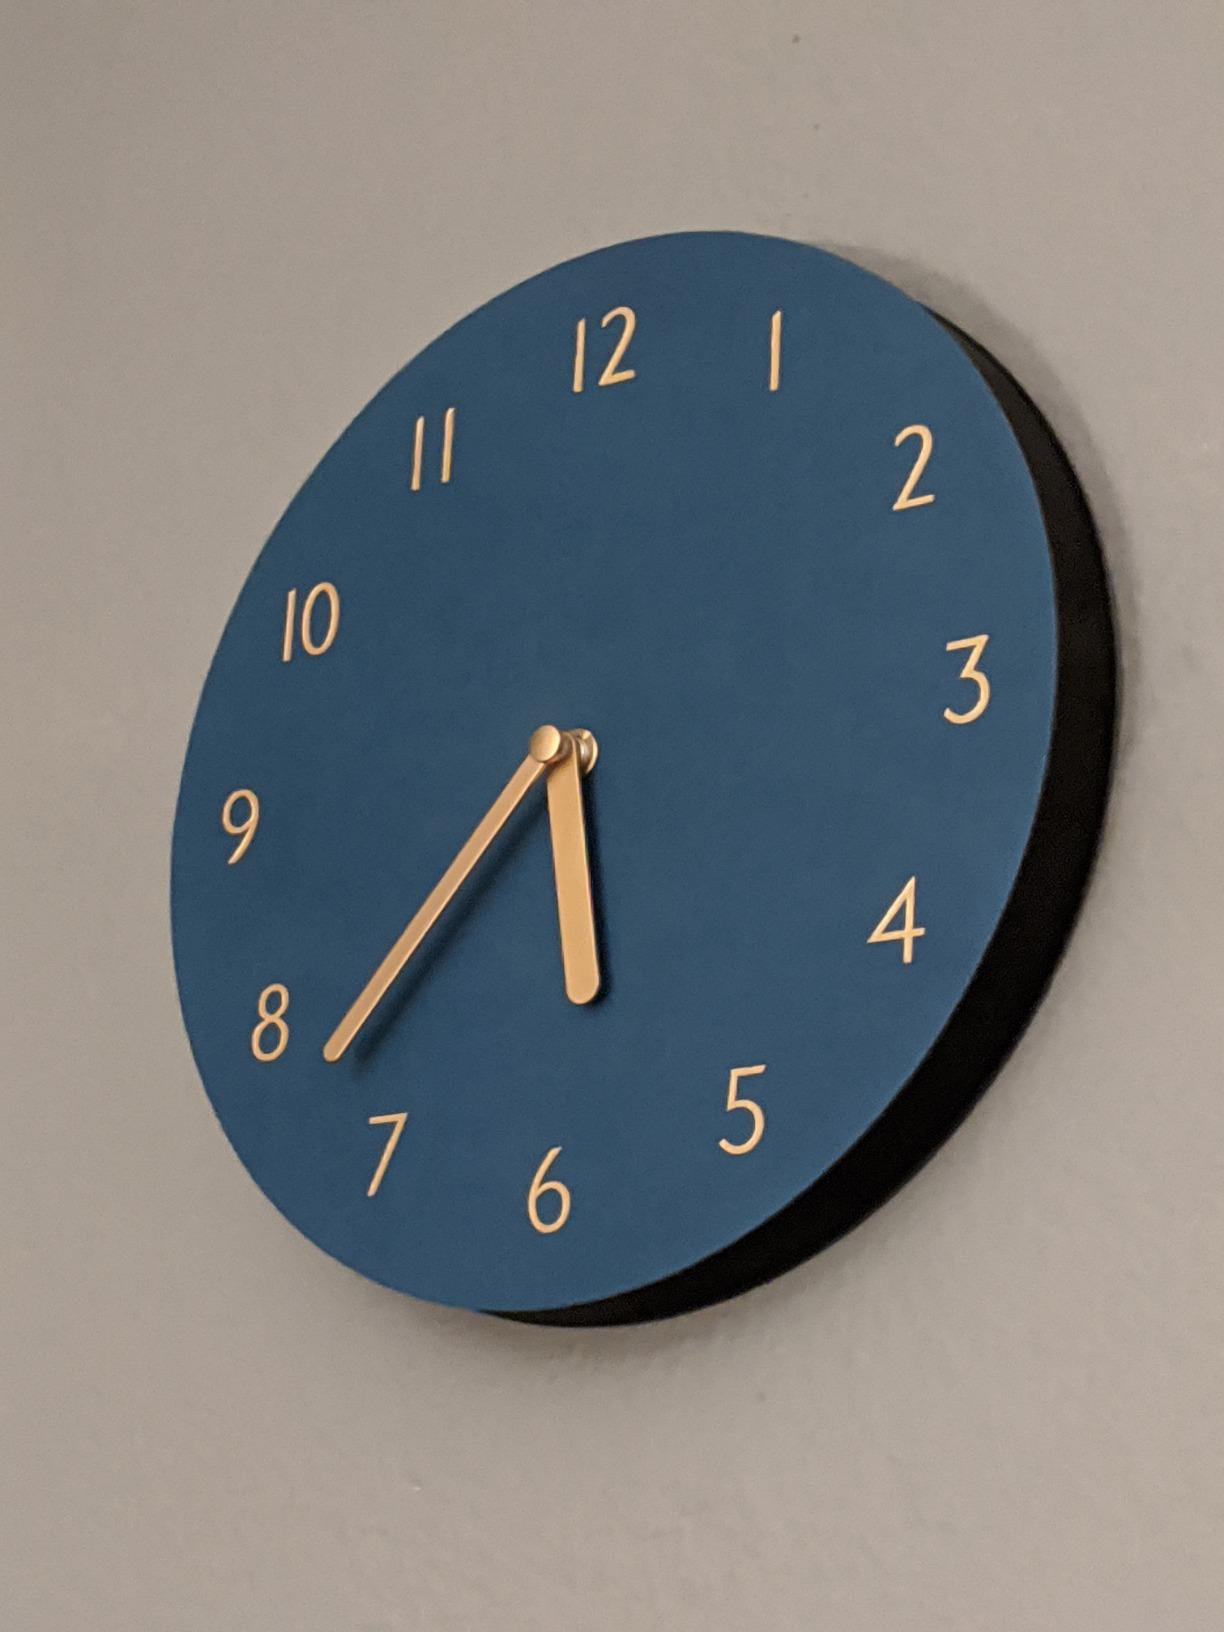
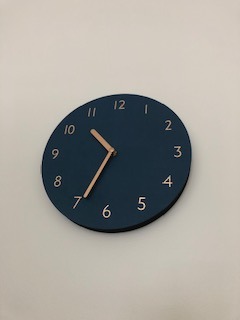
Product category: clock
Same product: yes